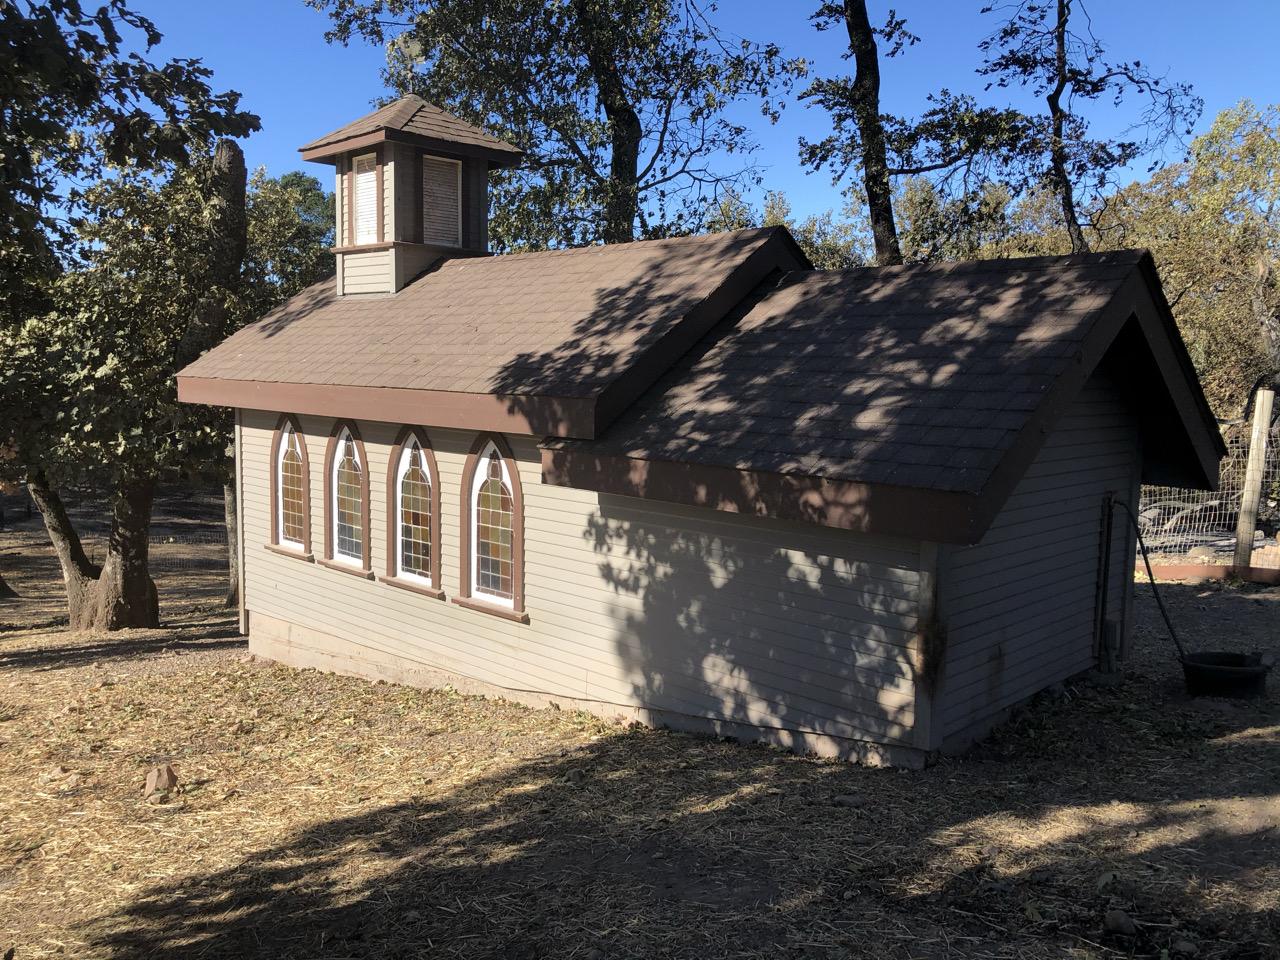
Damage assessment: no_damage